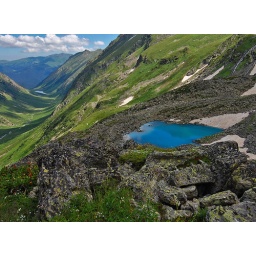
A small lake under Chelipsi mountain pass